Arlo U. Landolt

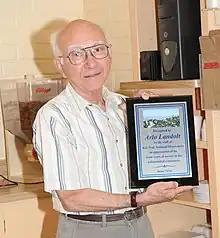
Landolt in 2014 with an award from Kitt Peak National Observatory

After graduating, Landolt served on committees with many organizations and was eventually elected Secretary of the American Astronomical Society. This occurred for 3 terms. He spent one year working for the National Science Foundation in Washington, D.C.